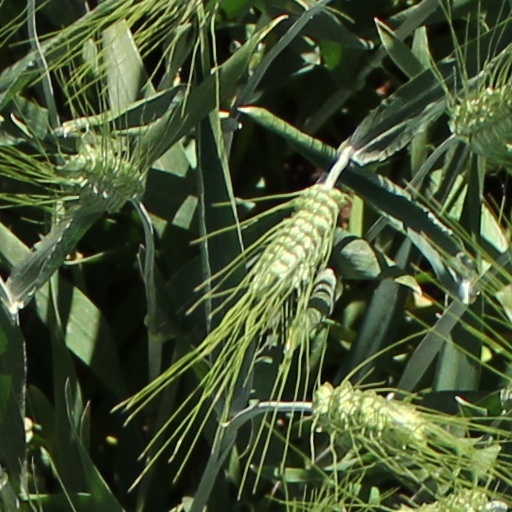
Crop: wheat